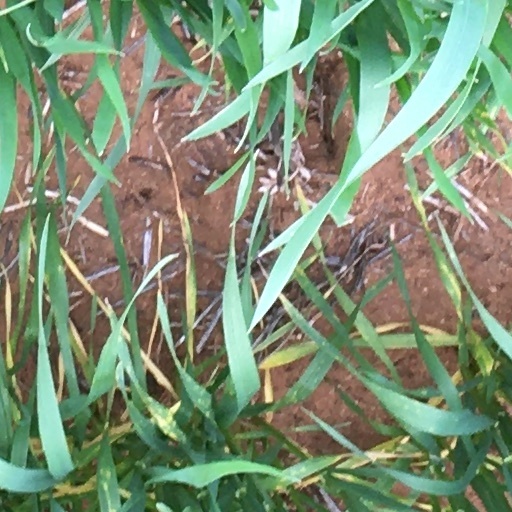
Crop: wheat